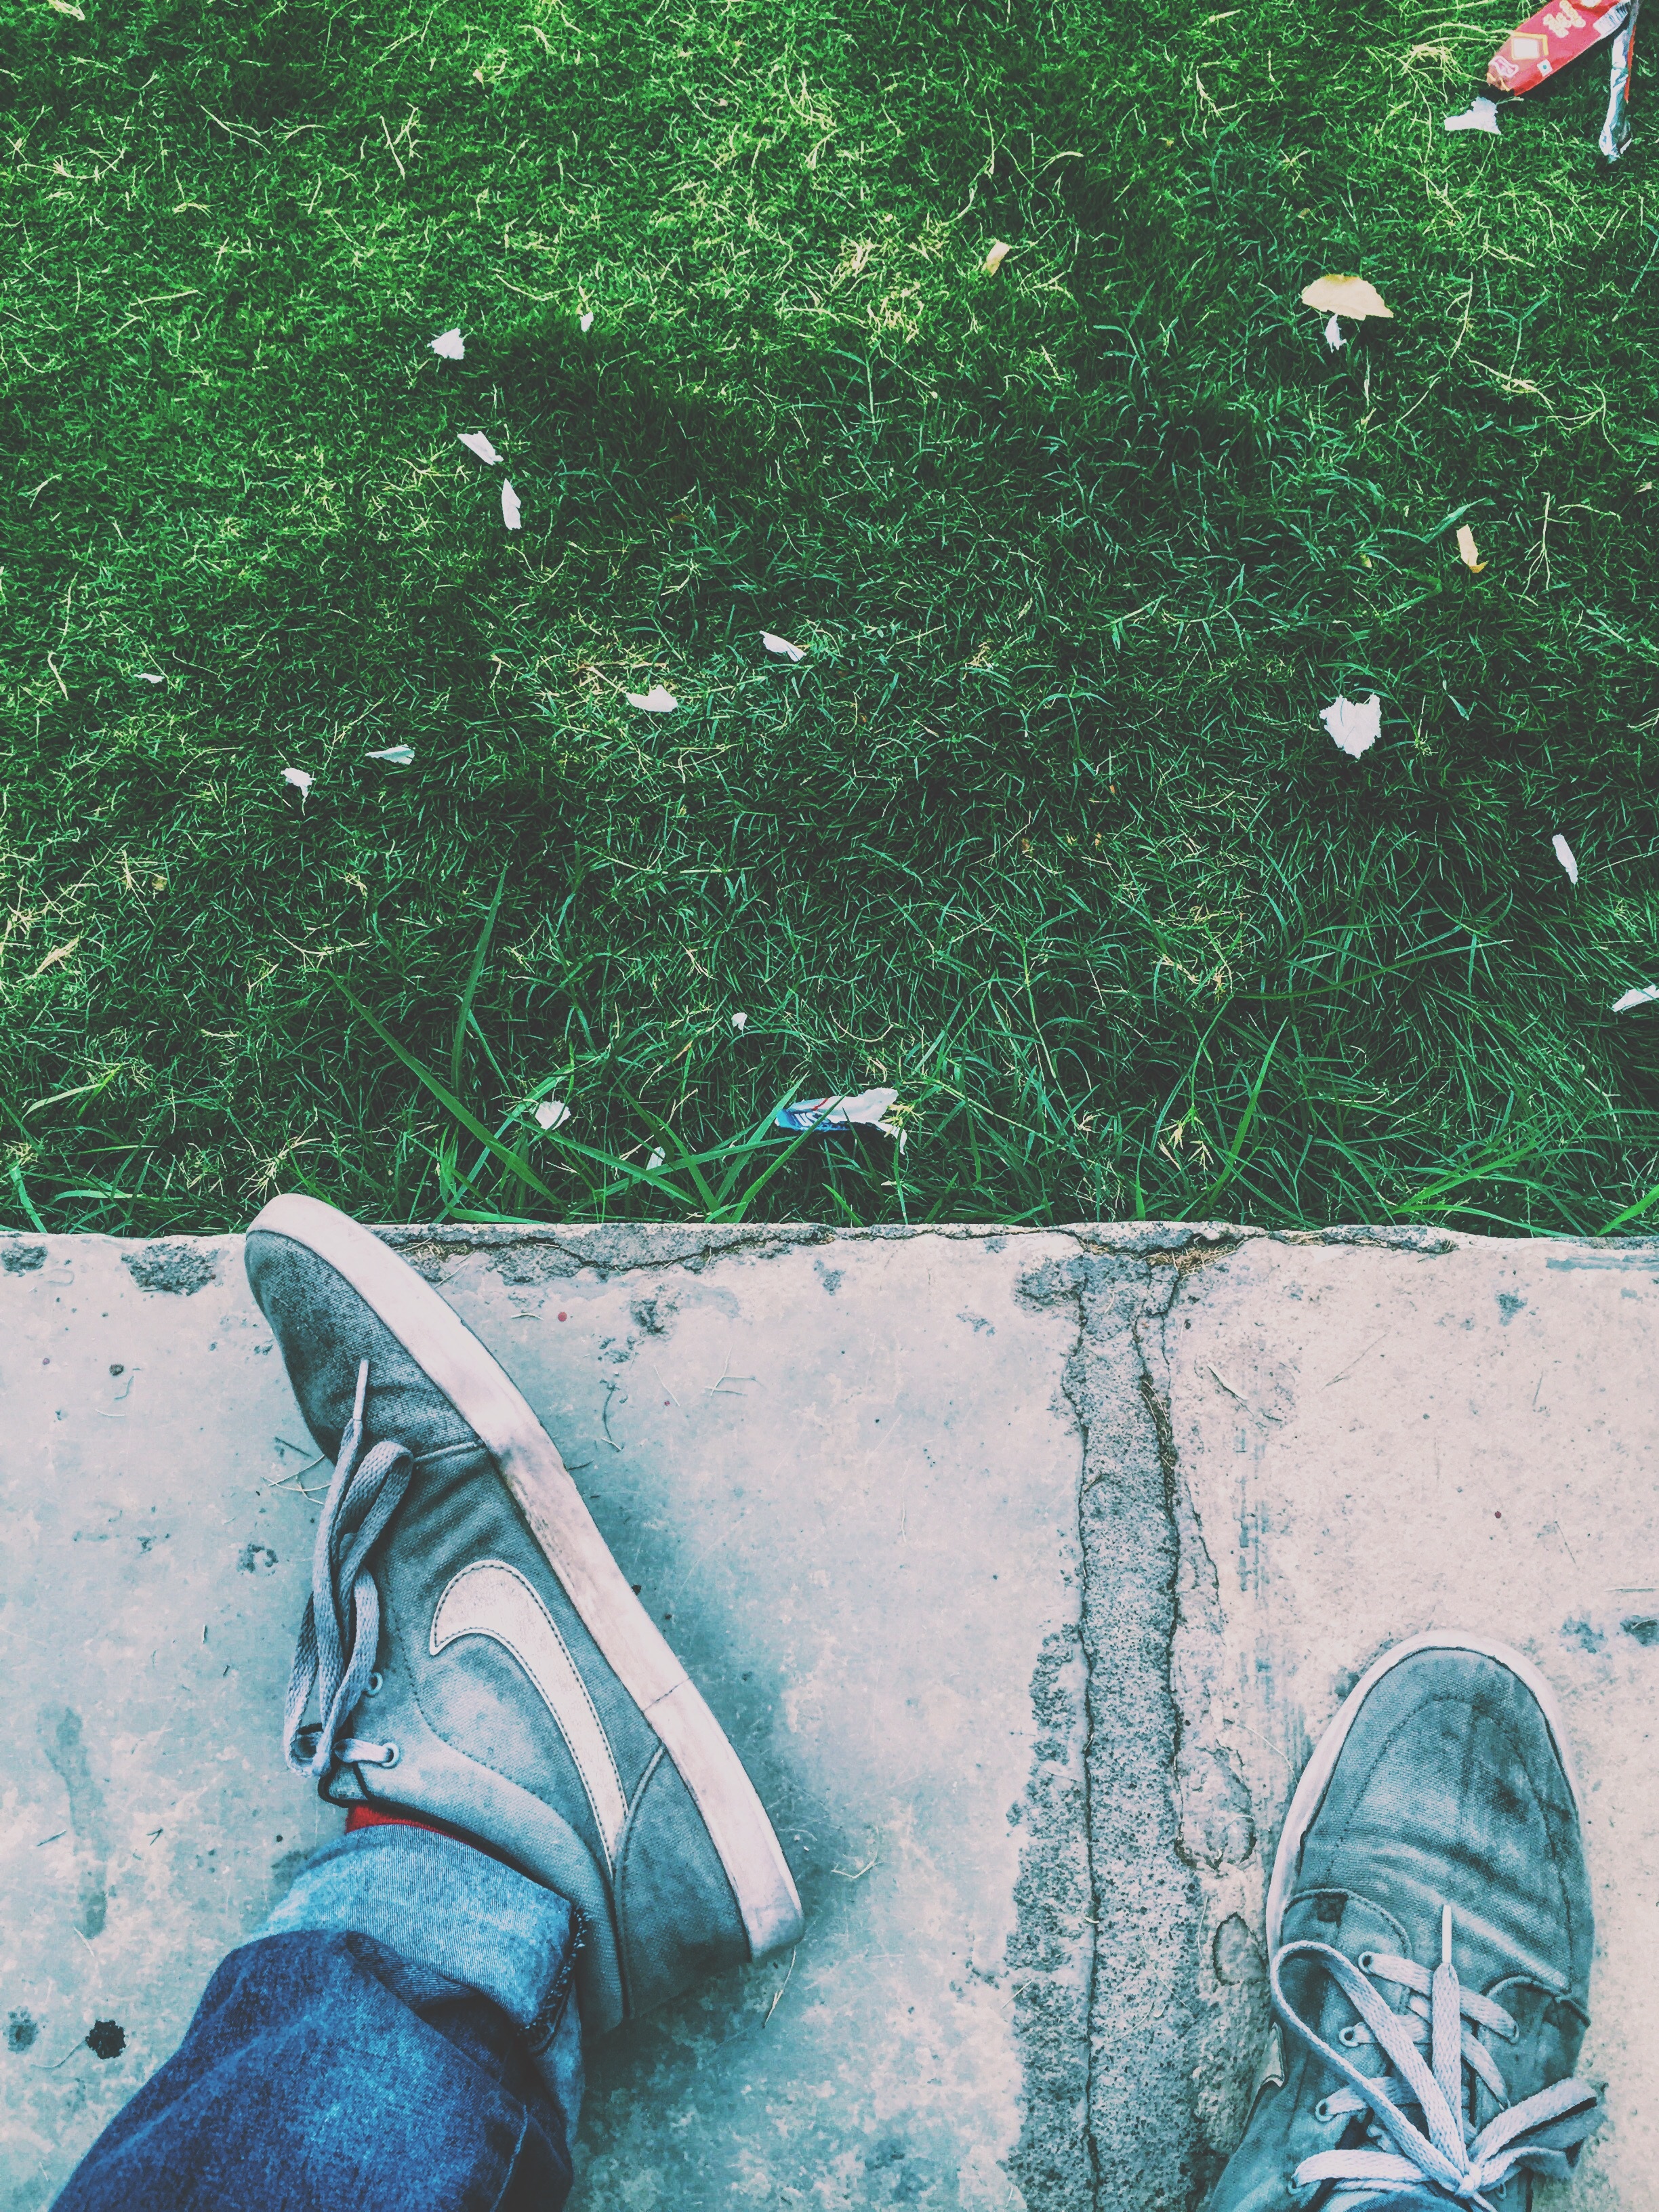
leaf, art